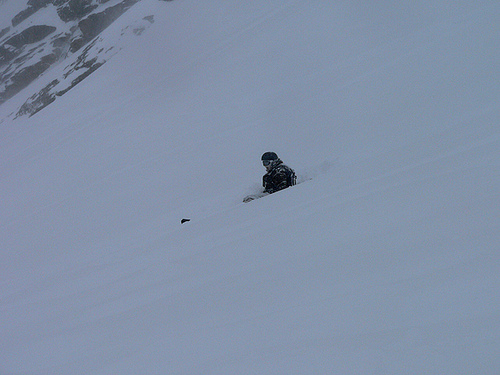
user: Given an image and a question. Answer the question in a short answer. Question: What elements make of the elements of the molecules of the white surface that the child is in? Short Answer:
assistant: hydrogen and oxygen